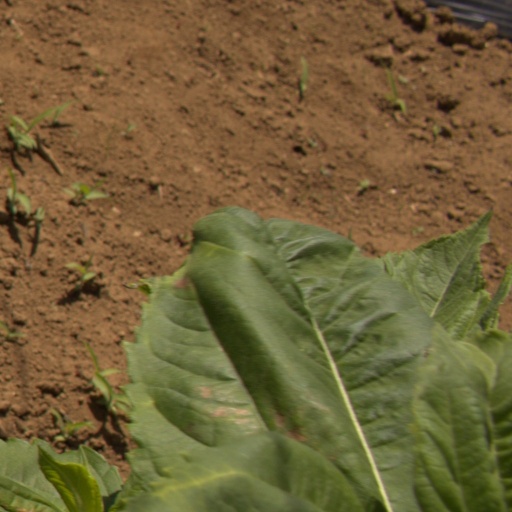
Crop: Jerusalem artichoke